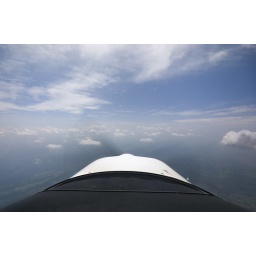
First solo cross country from the ATL to back home in Pittsburgh.